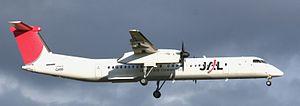
Japan Air Commuter est une compagnie aérienne japonaise, du groupe Japan Airlines.